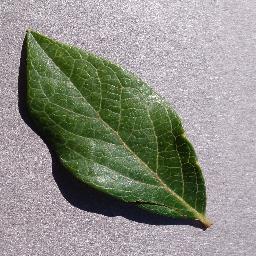
Label: Blueberry___healthy